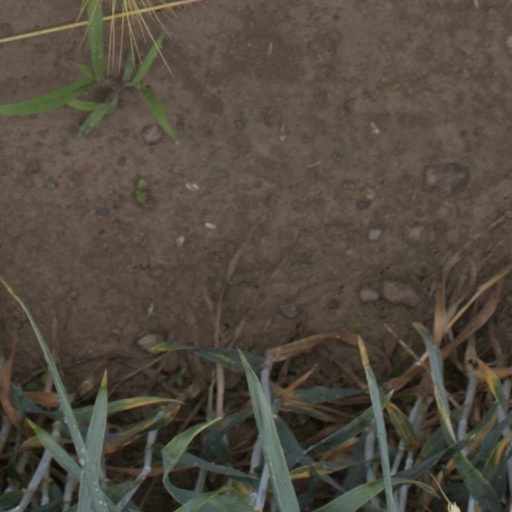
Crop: wheat